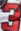
Number: 3